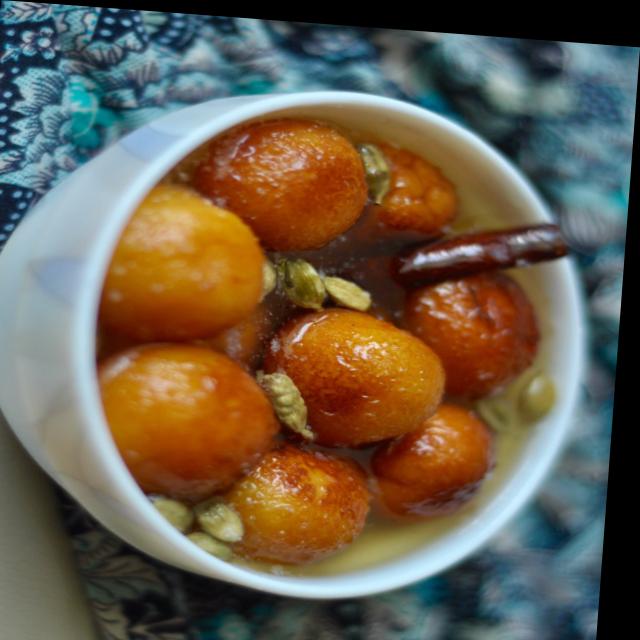
Dish: gulab_jamun